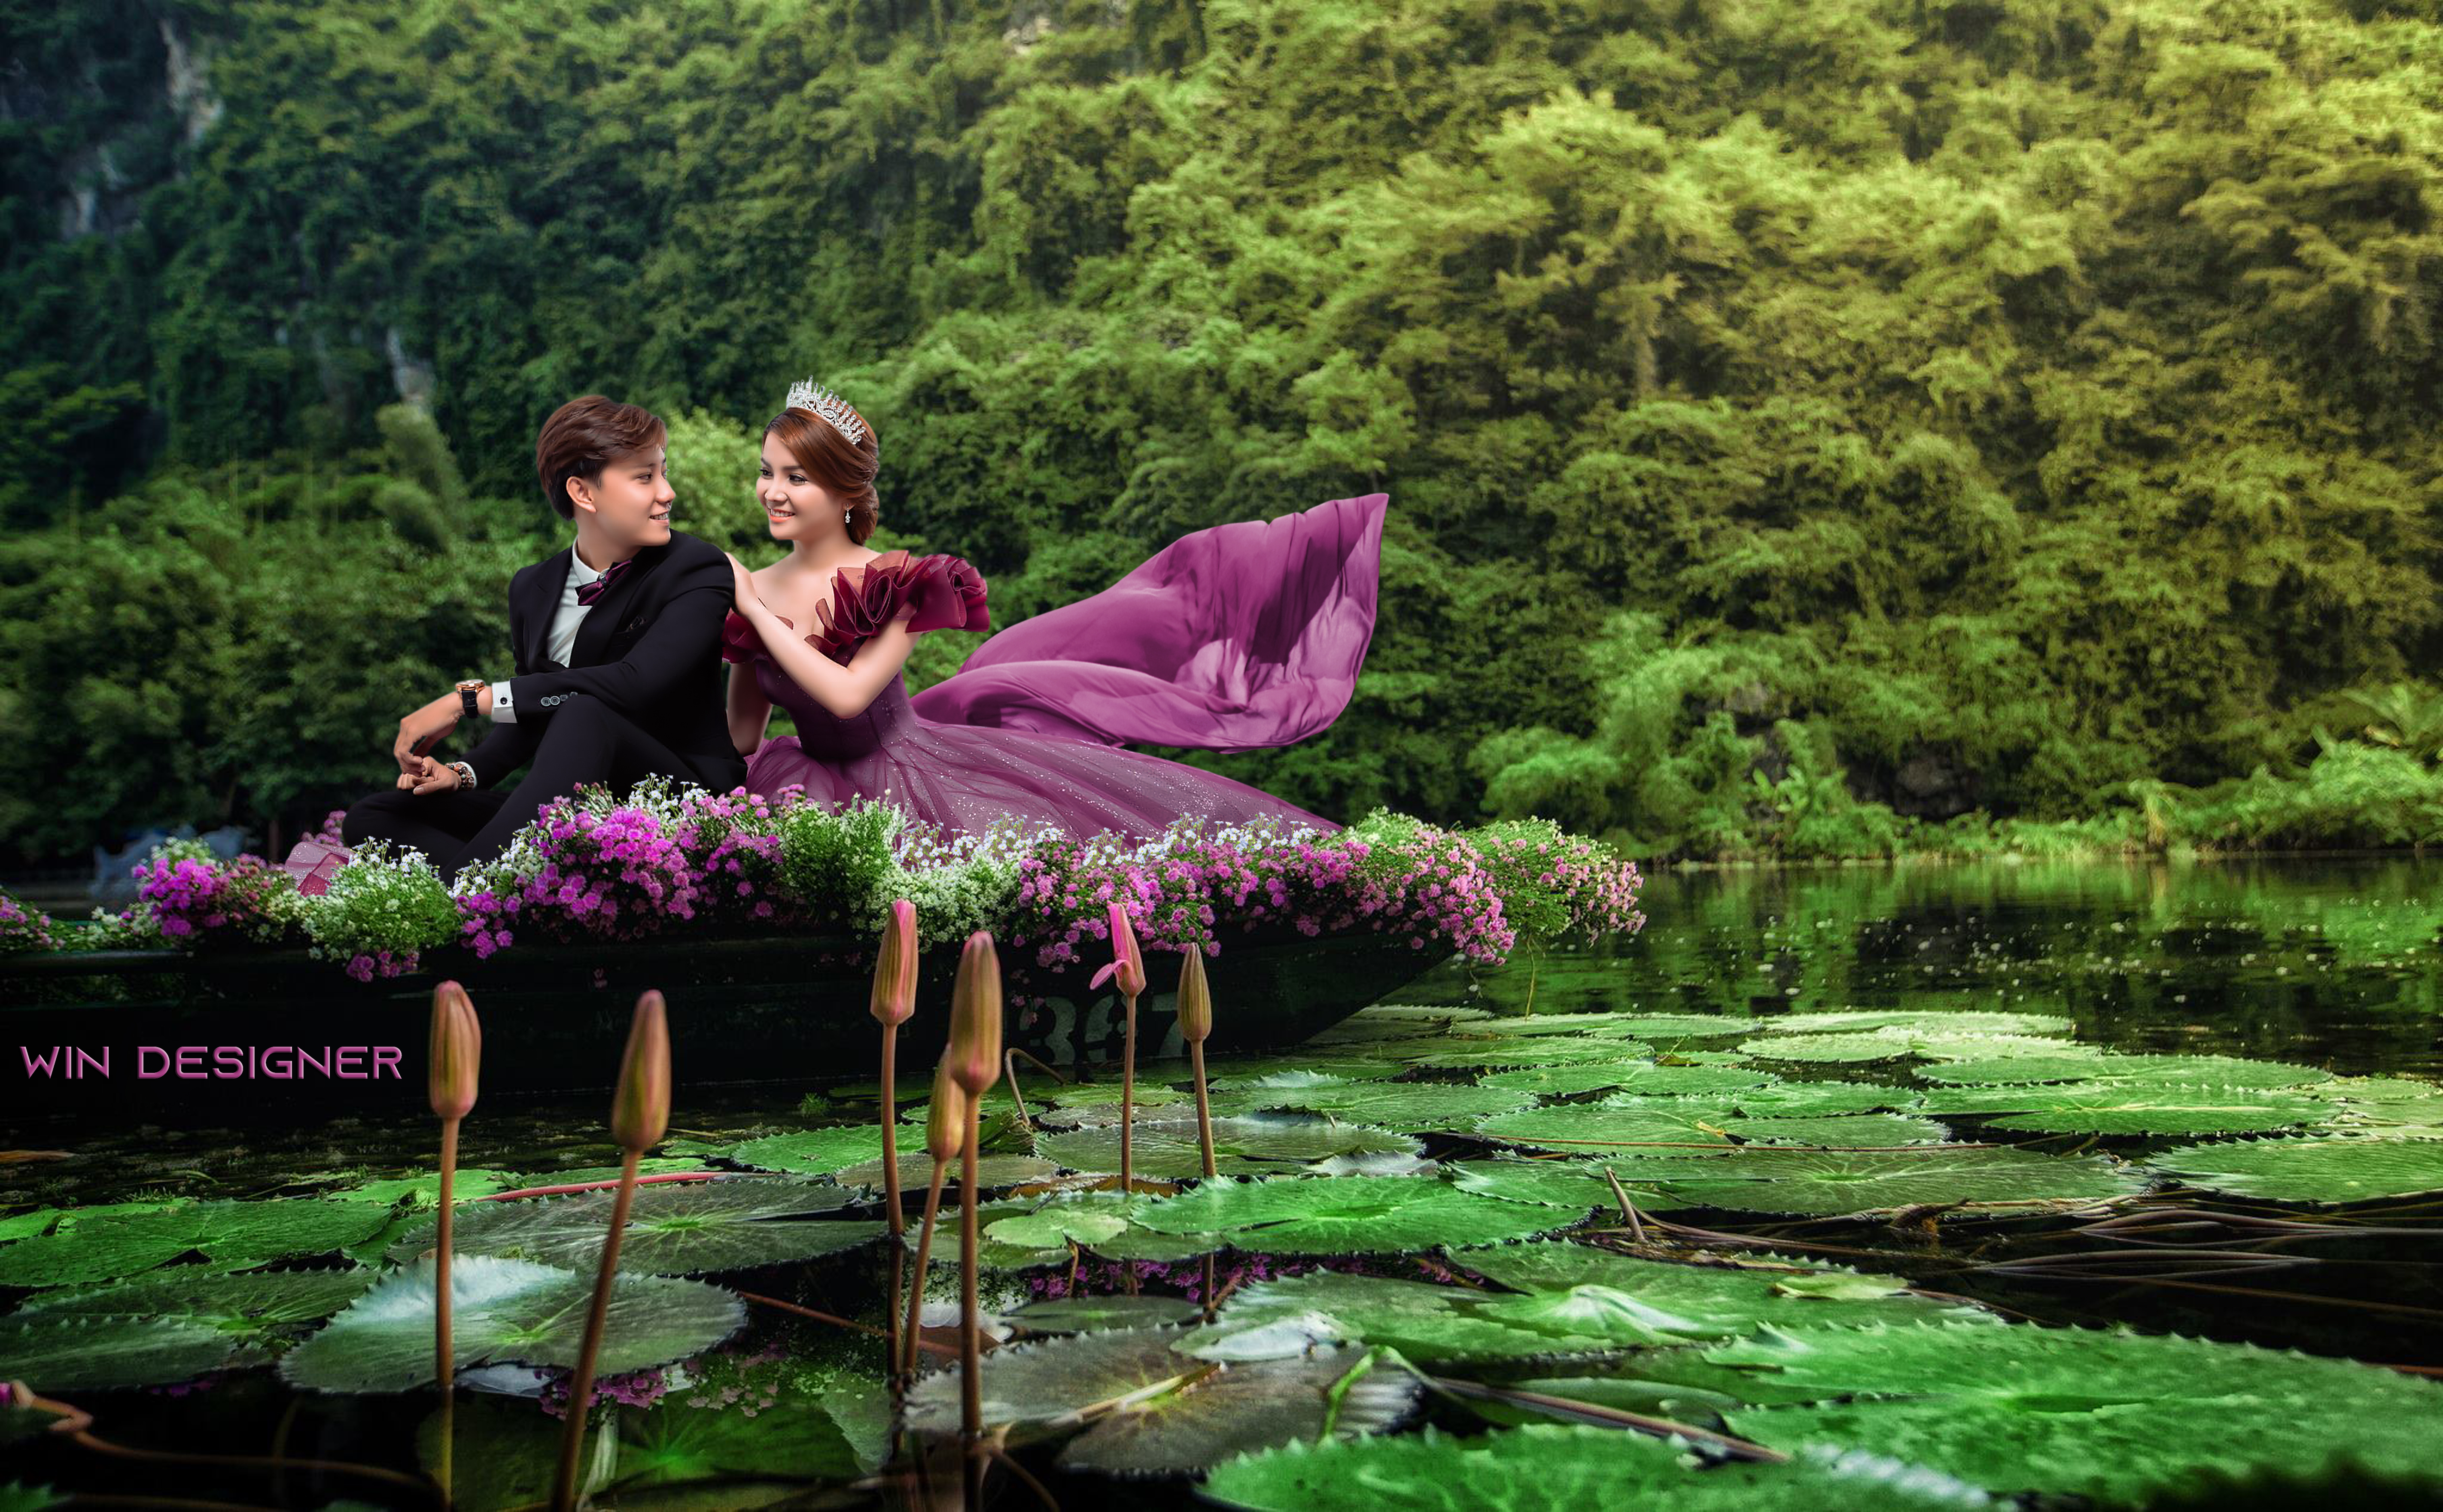
wedding photo, People in nature, nature, green, botanical garden, garden, natural landscape, botany, aquatic plant, plant, flower, purple, water lily, spring, leisure, plantation, pond, forest, rainforest, landscape, shrub, tourism, jungle, lotus family, landscaping